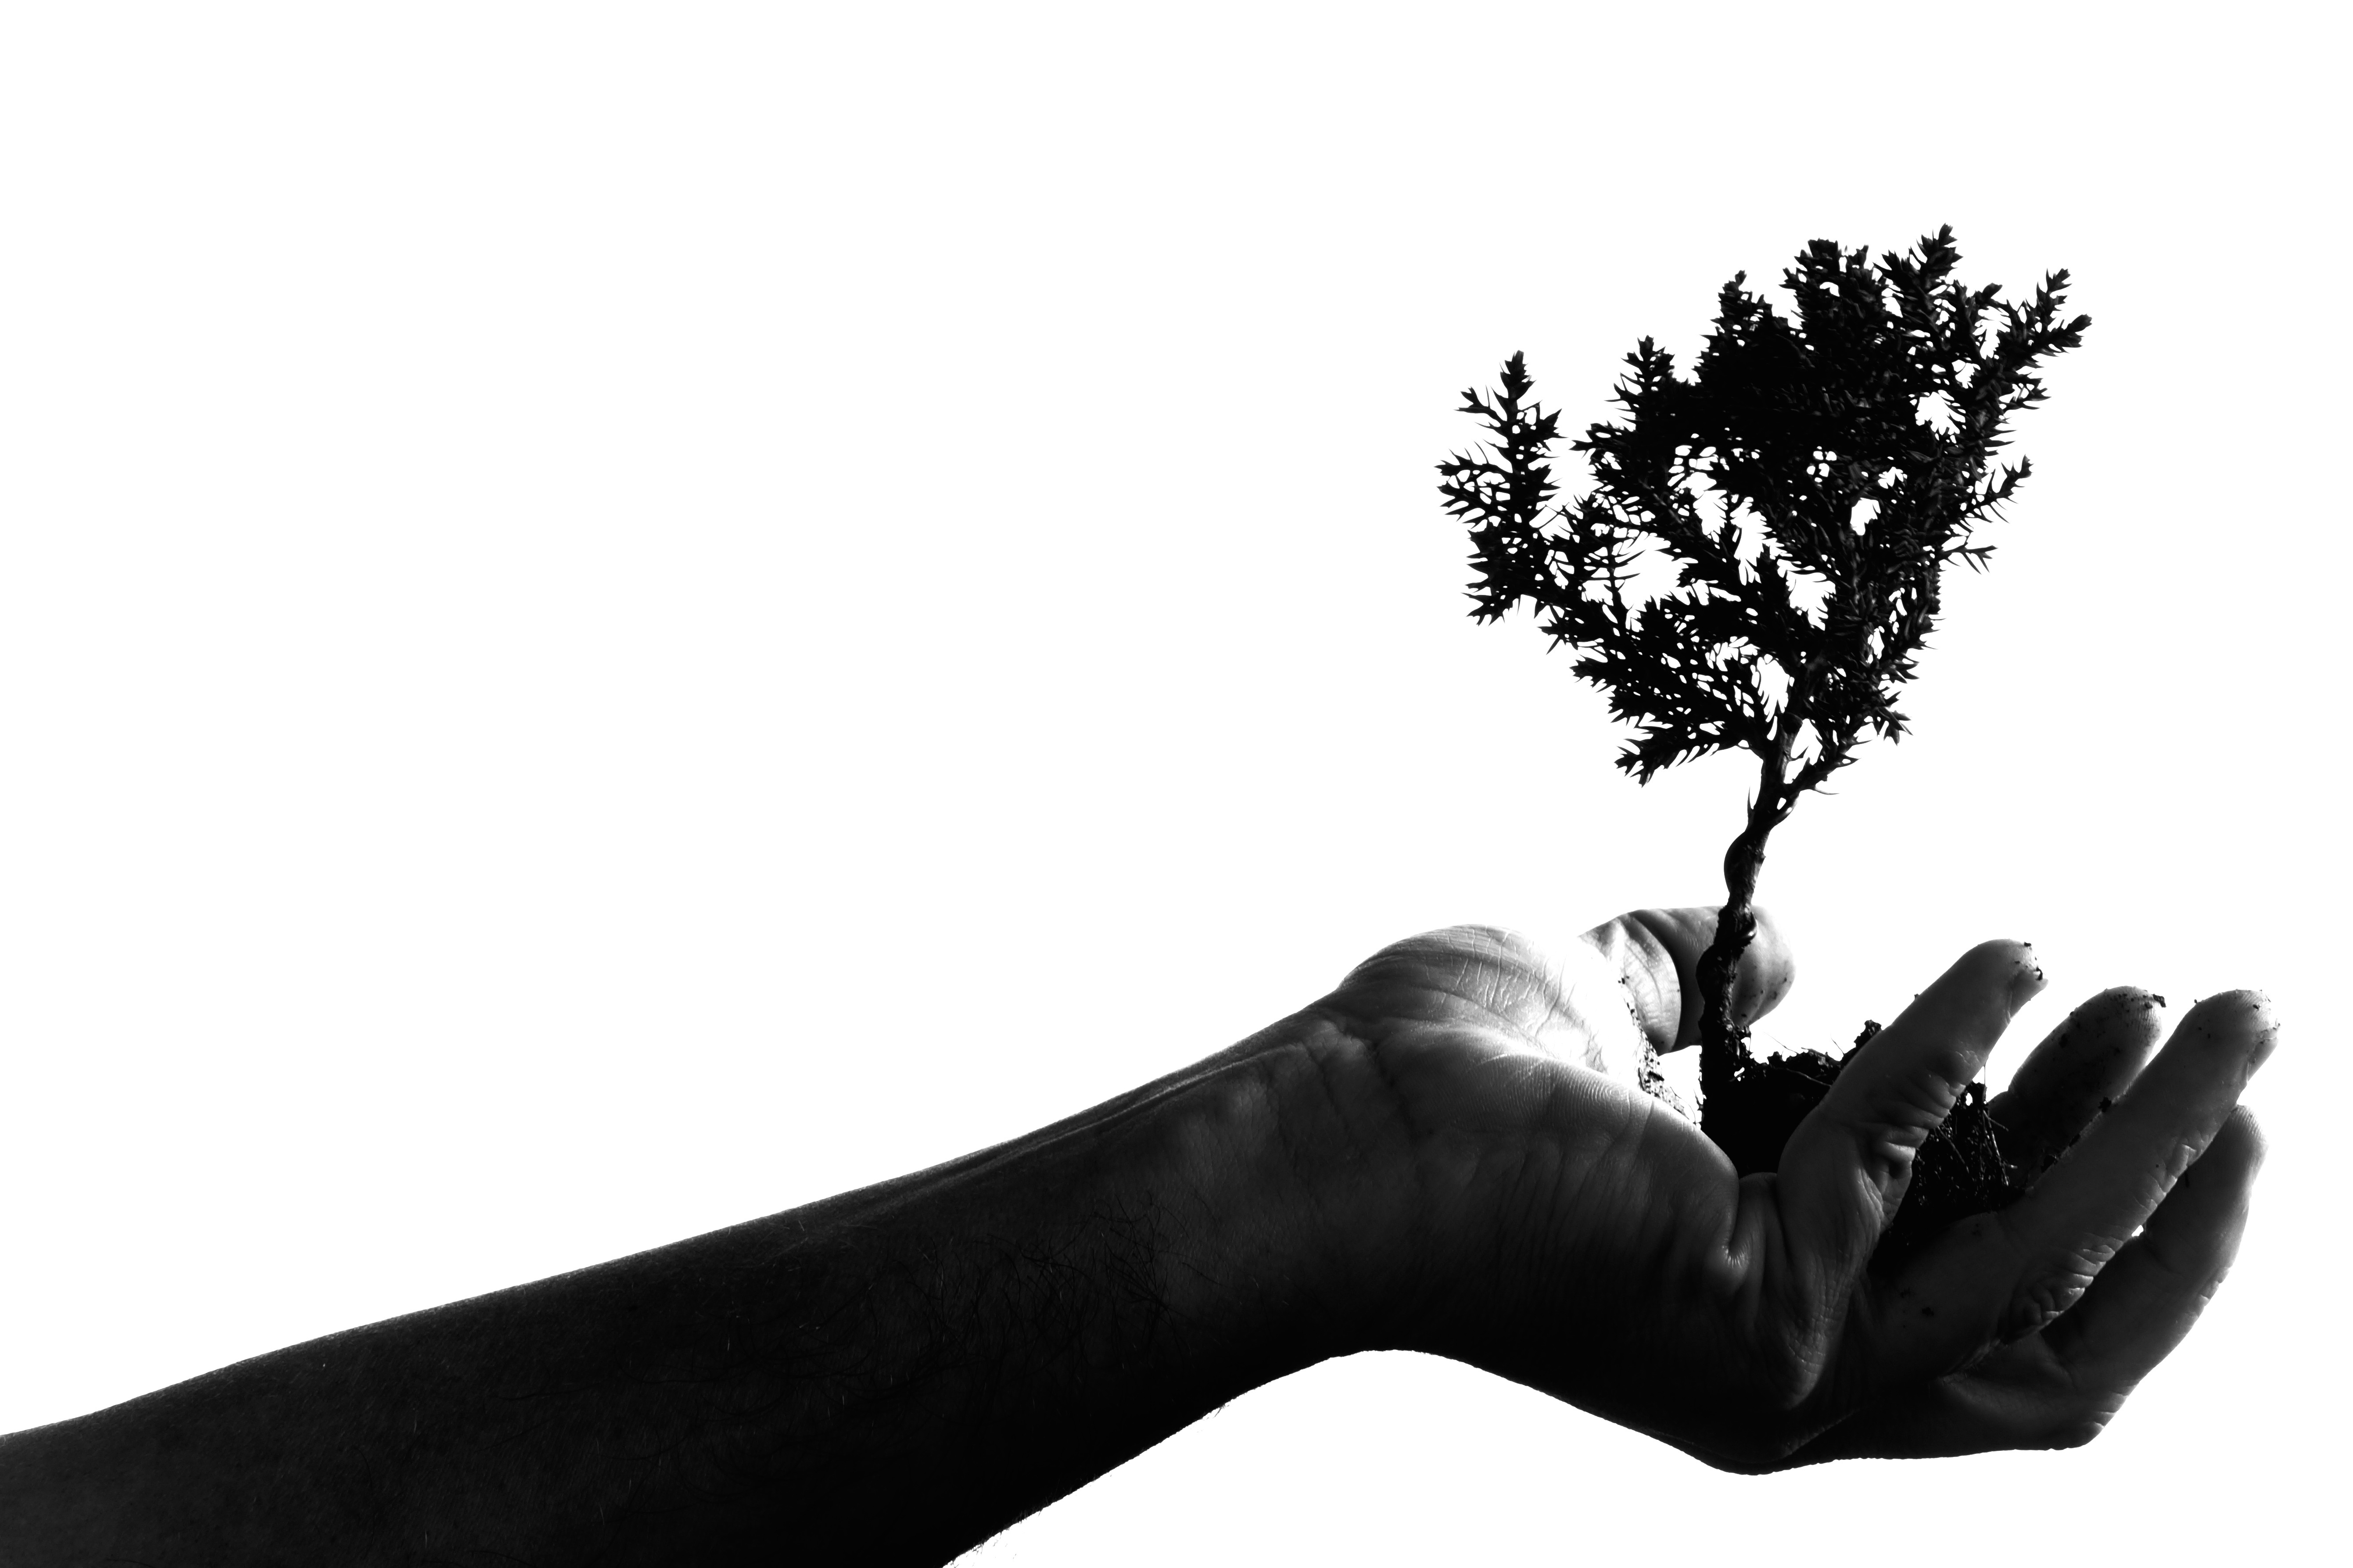
hand, branch, silhouette, black and white, monochrome, arm, monochrome photography